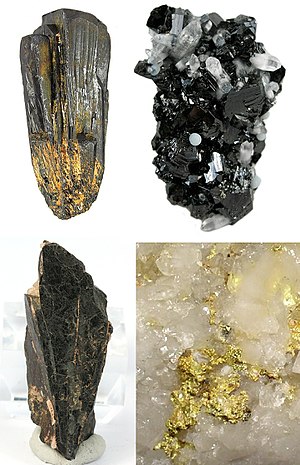
Konfliktmineraler
Kollage af konfliktmineraler: Columbit-tantalit, kassiterit, wolframit og guld
Konfliktmineraler er mineraler som udvindes i og sælges fra lande med konflikter. Dette er særligt et problem i DR Congo.